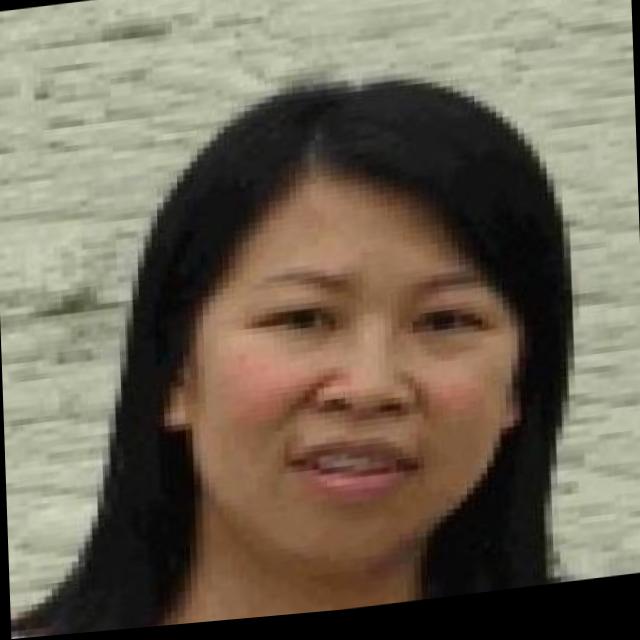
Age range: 21-44